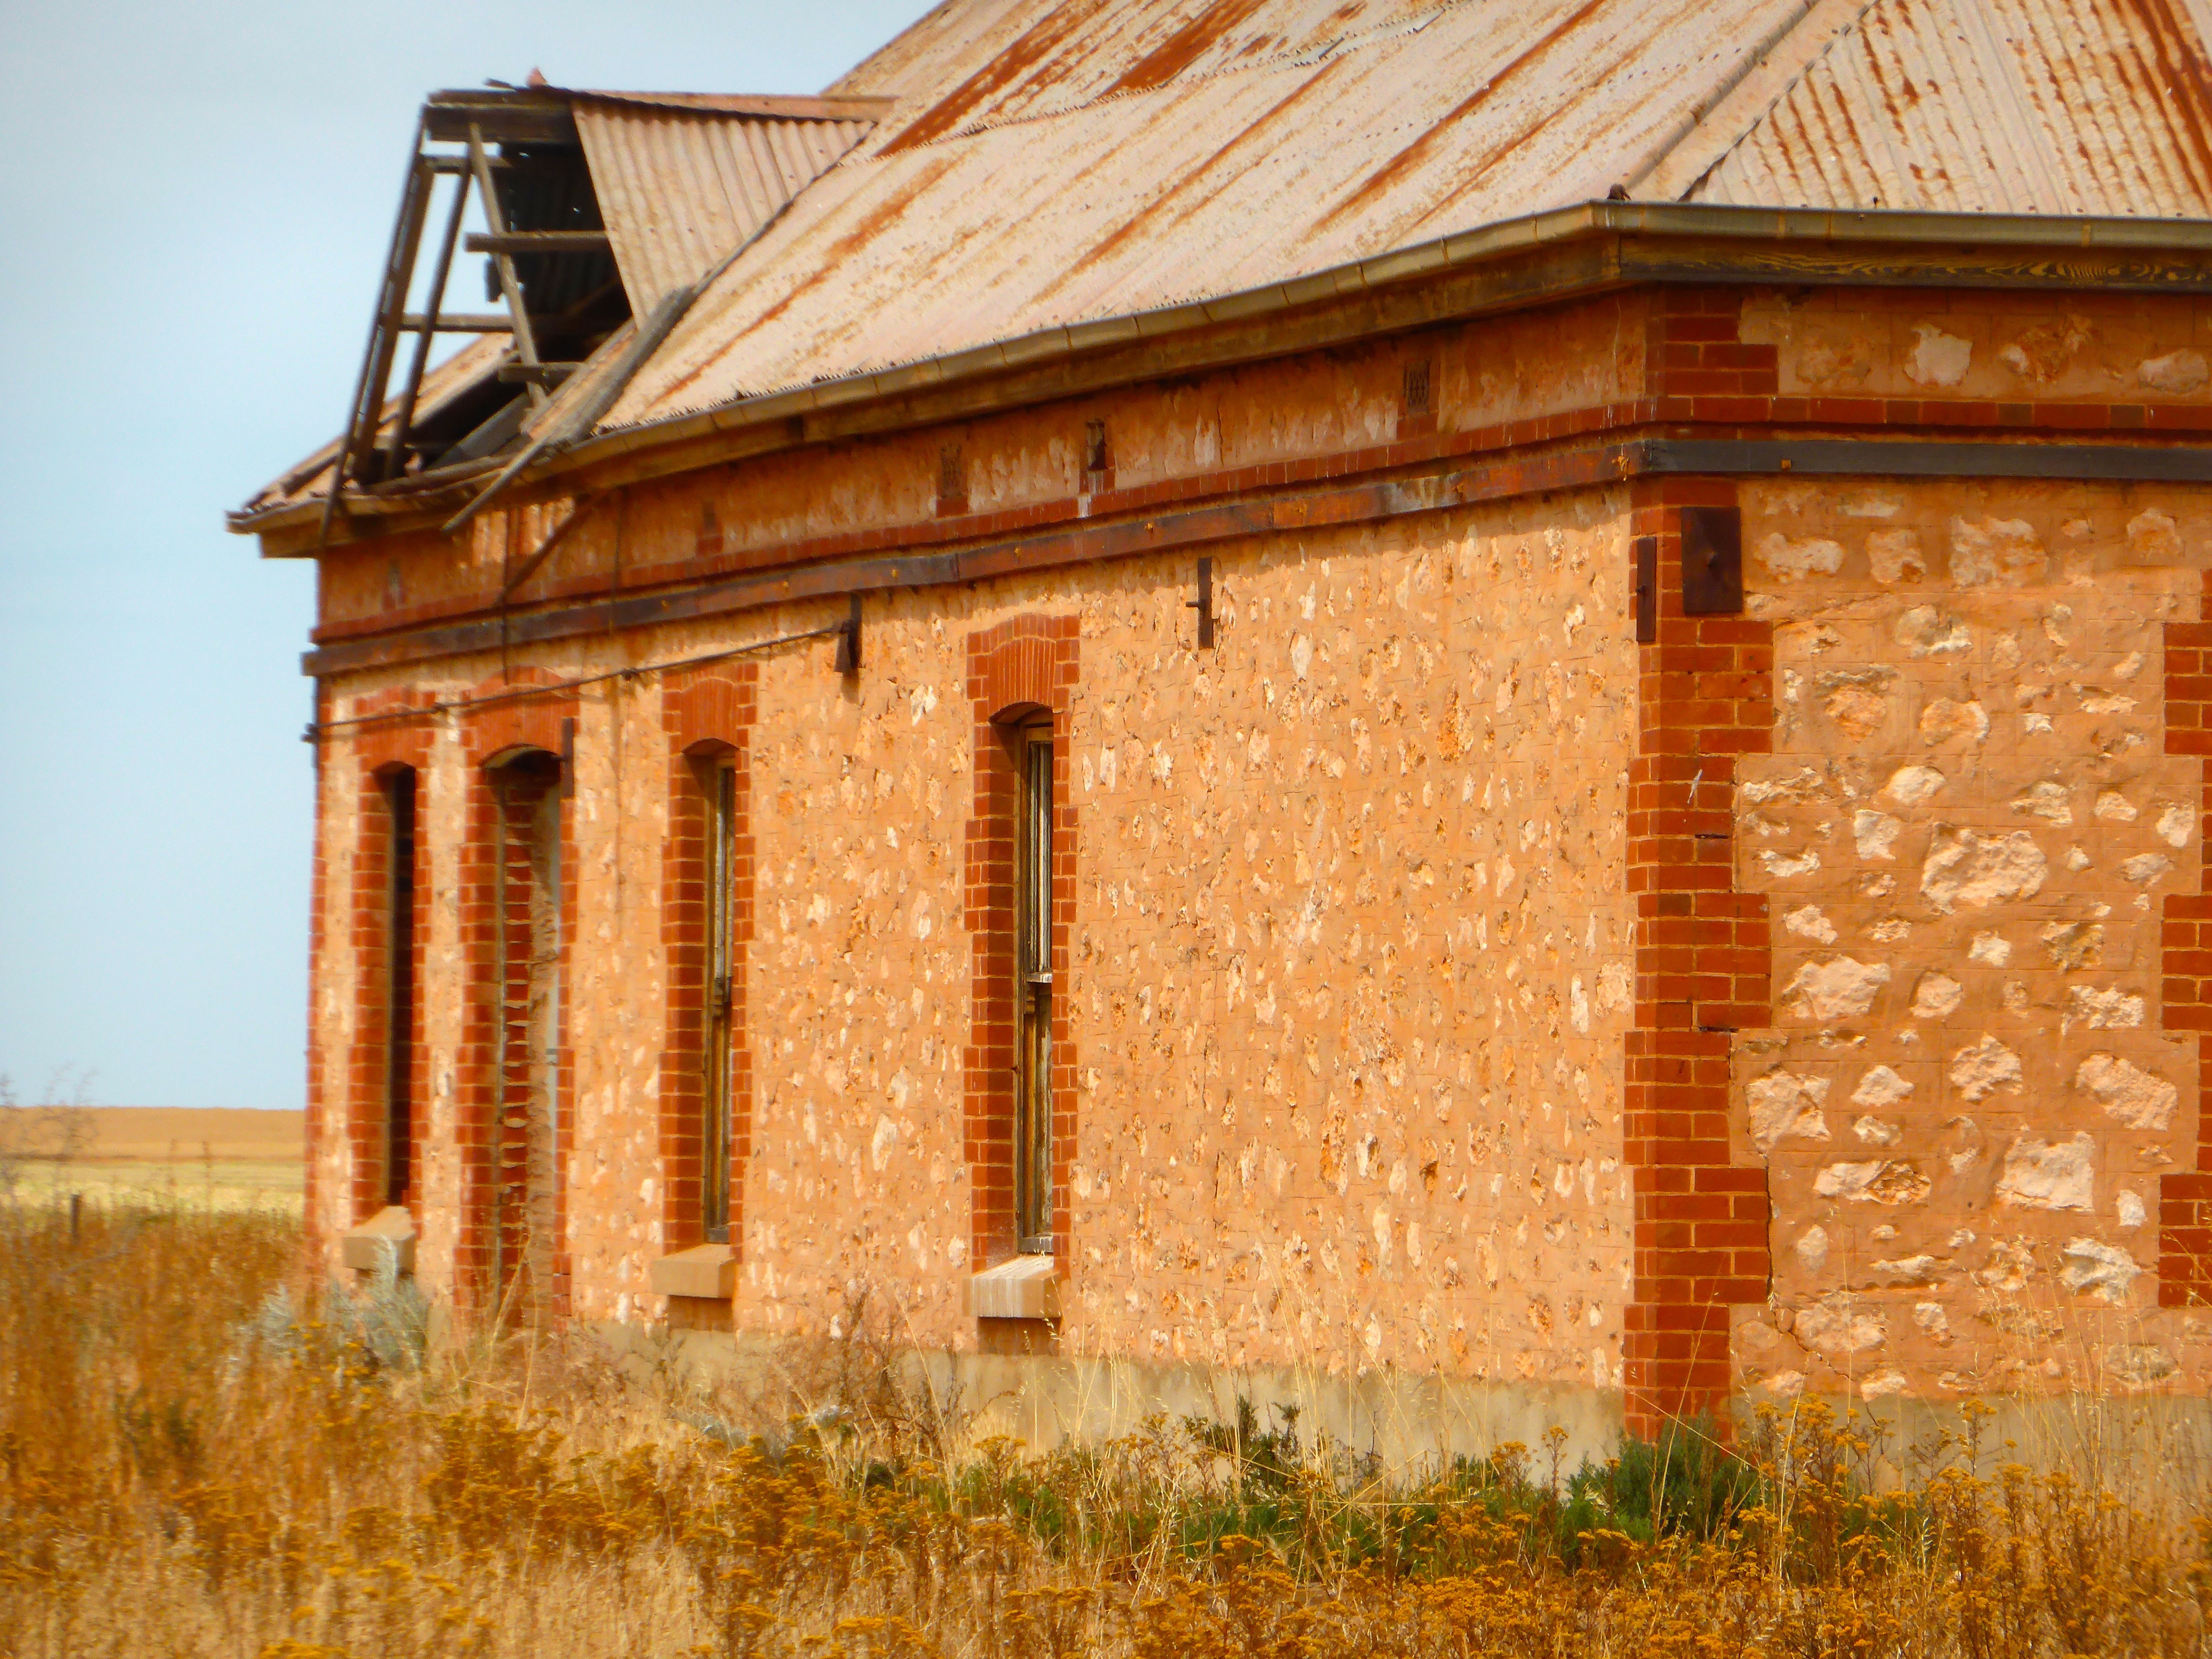
architecture, wood, house, building, old, wall, rustic, facade, abandoned, exterior, brick, weathered, derelict, farmhouse, brickwork, aged, ancient history